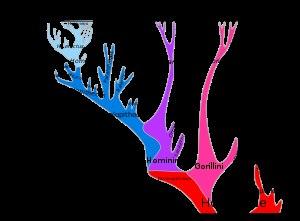
Les Homininés sont une sous-famille de primates simiiformes, de la famille des Hominidés. Cette sous-famille rassemble les hominoïdes euro-africains, à savoir les tribus des Gorillini et des Hominini.
Les Hominini forment une tribu de singes de la famille des hominidés, constituée de la sous-tribu des Hominina, et de la sous-tribu des Panina.
Les Dryopithecini forment une tribu éteinte de singes de la sous-famille des Homininae, laquelle comprend deux tribus actuelles, les Gorillini et les Hominini. La tribu des Dryopithecini rassemble des espèces fossiles européennes ayant vécu du Miocène moyen au Miocène supérieur, et considérées comme proches des grands singes africains et de la lignée humaine.
« Jamais sans doute dans l’histoire […] le thème du progrès n’a à ce point interrogé l’humanité dans son ensemble et l’humanité propre à chaque individu. »
La paléoanthropologie est la science qui étudie les fossiles humains ou pré-humains, et l'histoire évolutive de la lignée humaine. Elle est née dans la seconde moitié du XIXᵉ siècle, peu de temps après la préhistoire, qui, en tant que discipline, s'intéresse plutôt aux artéfacts laissés par les hommes préhistoriques, notamment leurs industries lithiques.